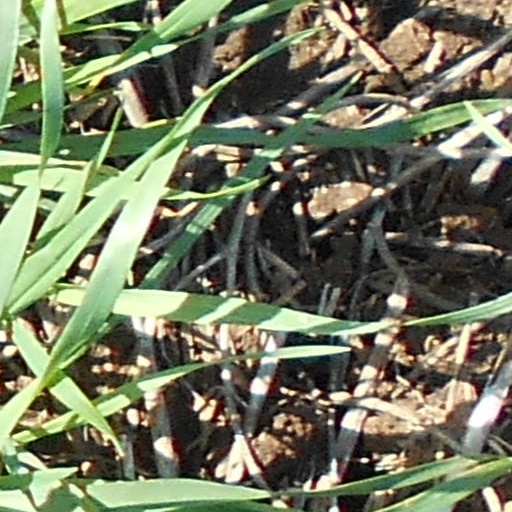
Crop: wheat